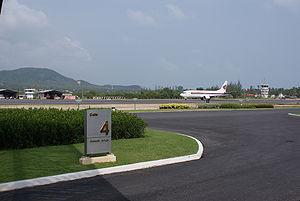
Piste de l'aéroport. 吴语: 苏梅国际机场. 中文: 跑道. 粵語: 蘇梅國際機場跑道.
L’aéroport international de Ko Samui est un aéroport international privé desservant l'île de Ko Samui, en Thaïlande. Il appartient à Bangkok Airways, qui a commencé sa construction en 1982. Il a été inauguré en 1989.
Ko Samui, écrit parfois en translittération anglaise Koh Samui ou simplement Samui est une île du golfe de Thaïlande située dans la partie sud de l'isthme de Kra et appartenant à la province de Surat Thani.